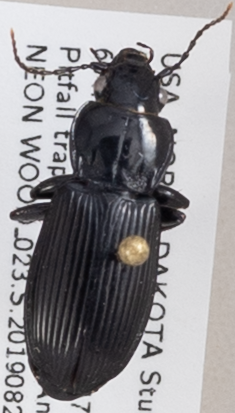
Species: Pterostichus melanarius melanarius
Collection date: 2019-08-27
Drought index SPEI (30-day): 1.254
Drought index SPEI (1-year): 1.28
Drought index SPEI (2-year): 0.748